Nansemond River

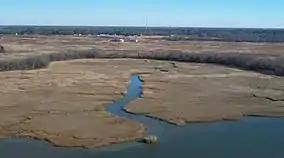
Tidal marsh on the Nansemond River

The Nansemond River is a tributary of the James River in Virginia in the United States. Virginian colonists named the river for the Nansemond tribe of Native Americans, who had long inhabited the area. They continue as a federally recognized tribe in Virginia.